North Germanic peoples

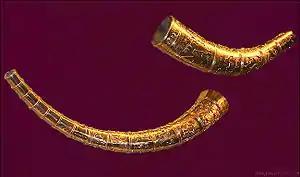
The 5th century Golden Horns of Gallehus carry Proto-Norse inscriptions in Elder Futhark

Among the early North Germanic peoples, kinship ties played an important role in social organization. Society was divided into three classes, chieftains, free men and slaves (thralls). Free men were those who owned and farmed the land. Religious leaders, merchants, craftsmen and armed retainers of chieftains (housecarls) were not confined to any specific class. Women had considerable independence compared to other parts of Europe. Legislative and judicial power lay in the hands of the free men at a popular assembly known as the Thing. Their legal system was closely related to those of other Germanic peoples. Dwellings were built according to methods that had changed little since the Neolithic. A chieftain typically had his seat of power in a mead hall, where lavish feasts for his followers were held. Merchants frequently operated through joint financial ventures, and some legal disputes were solved through single combat. Men of prominence were generally buried along with their most prized possessions, including horses, chariots, ships, slaves and weapons, which were supposed to follow them into the afterlife.